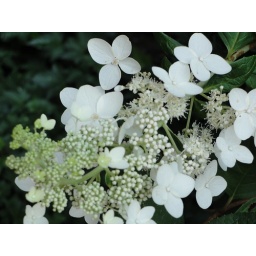
I like that they come in different colors. The white and blue ones are probably my favorite so far.